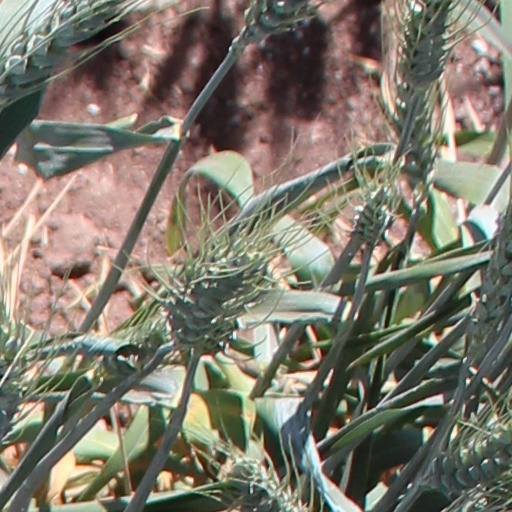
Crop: wheat